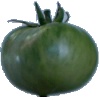
Label: Tomato not Ripened 1